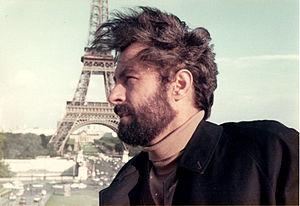
Paul Barba-Negra à Paris
Paul Barba-Negra, né le 11 février 1929 en Roumanie et décédé vers le 15 octobre 2009 à Paris, est un écrivain et cinéaste français d'origine roumaine.